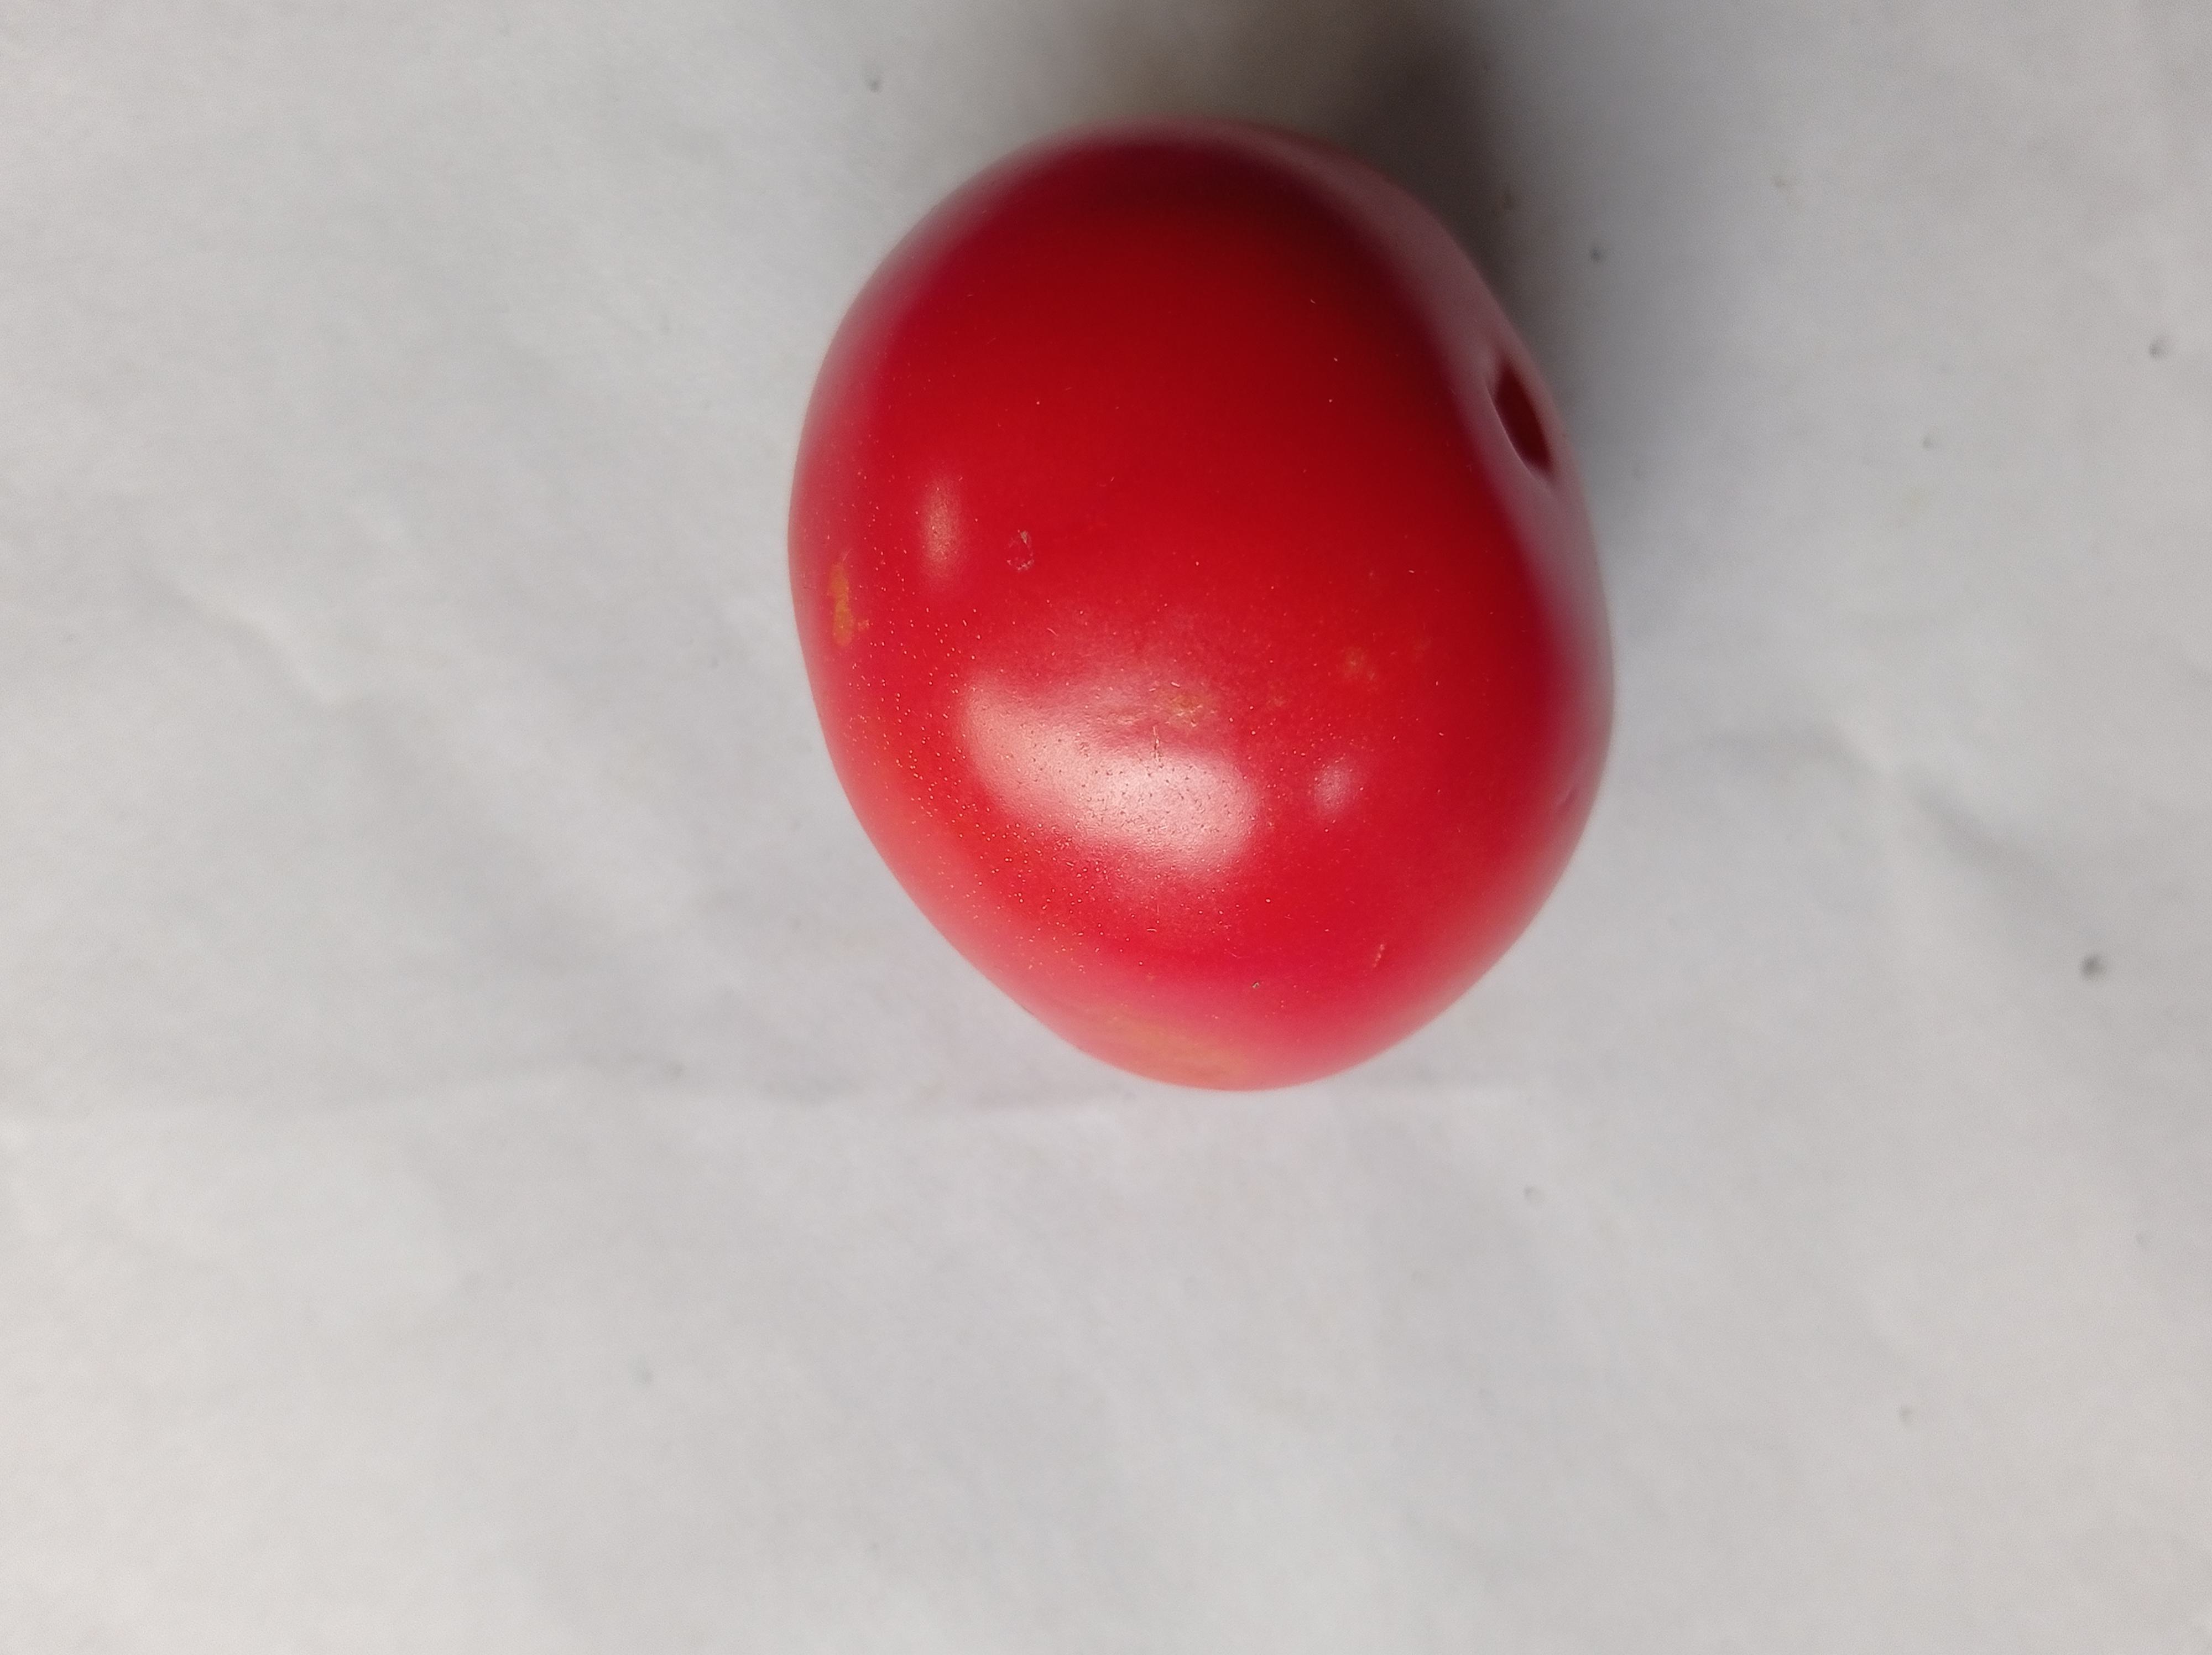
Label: Fresh